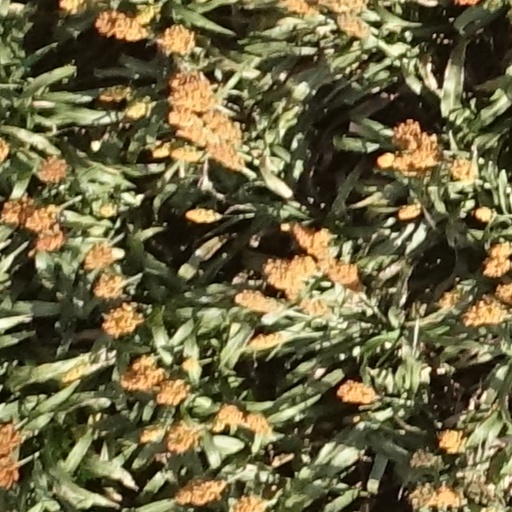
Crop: sorghum